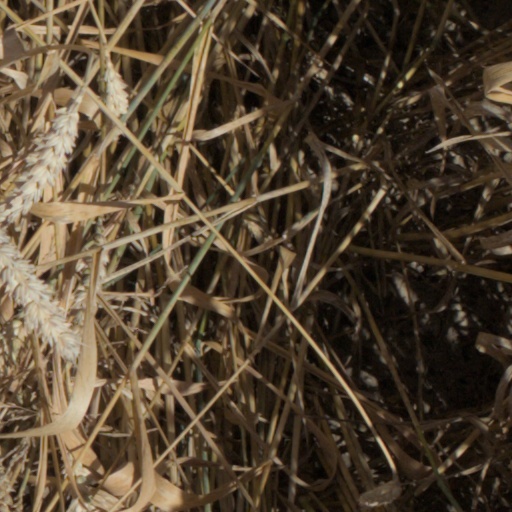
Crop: wheat